District Railway

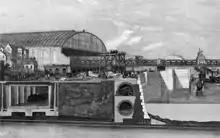
In this drawing the railway is shown on the left, underground in a rectangular tunnel. On the right is the Thames and between them is a wall and earth.

The Met's early success prompted a flurry of applications to Parliament in 1863 for new railways in London, many competing for similar routes. The House of Lords established a select committee that recommended an "inner circuit of railway that should abut, if not actually join, nearly all of the principal railway termini in the Metropolis". For the 1864 parliamentary session, railway schemes were presented that met the recommendation in varying ways and a joint committee composed of members of both Houses of Parliament reviewed the options.